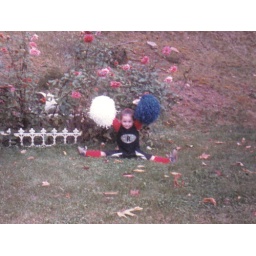
tara at our house on the mountain in her raider uniform.